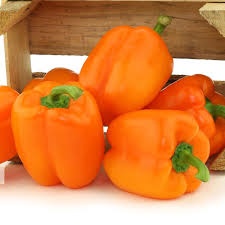
Label: capsicum